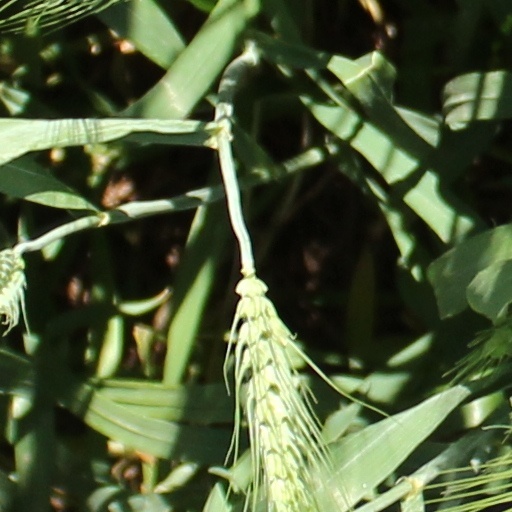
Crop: wheat